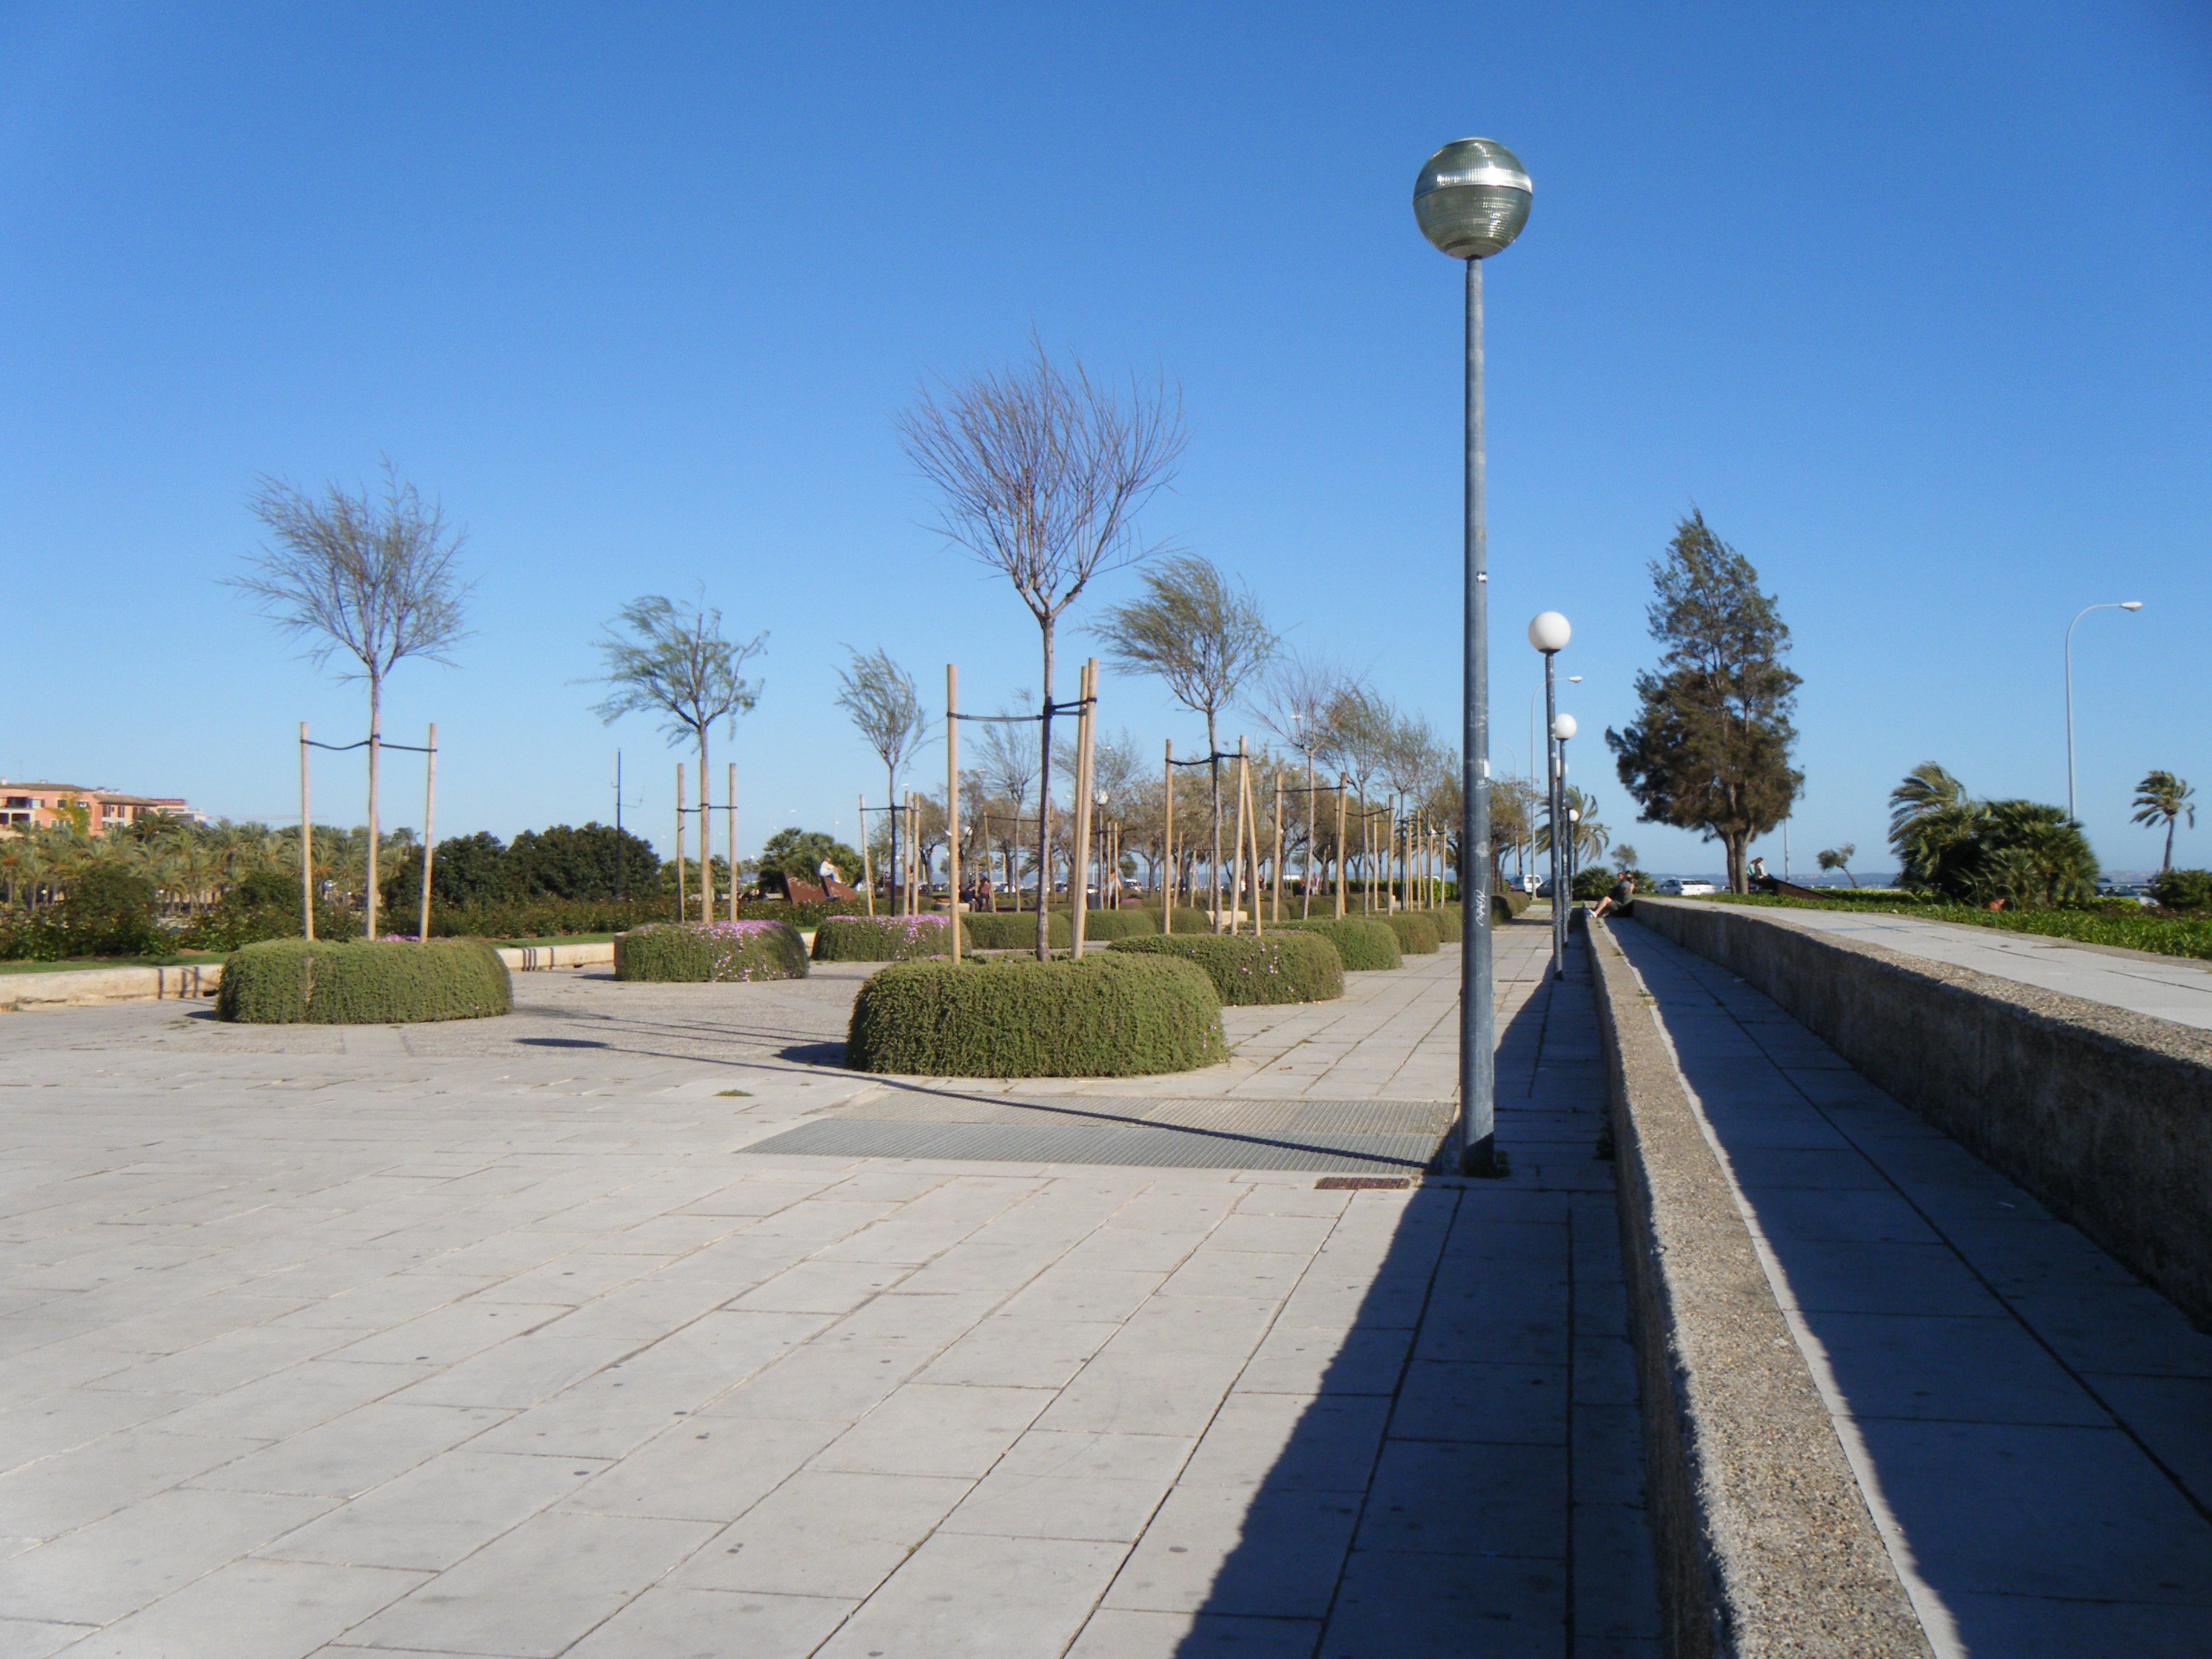
tree, boardwalk, alley, city, walkway, plaza, park, street light, lighting, public space, spain, town square, majorca, spacer, the bushes, the pedestrian area, residential area